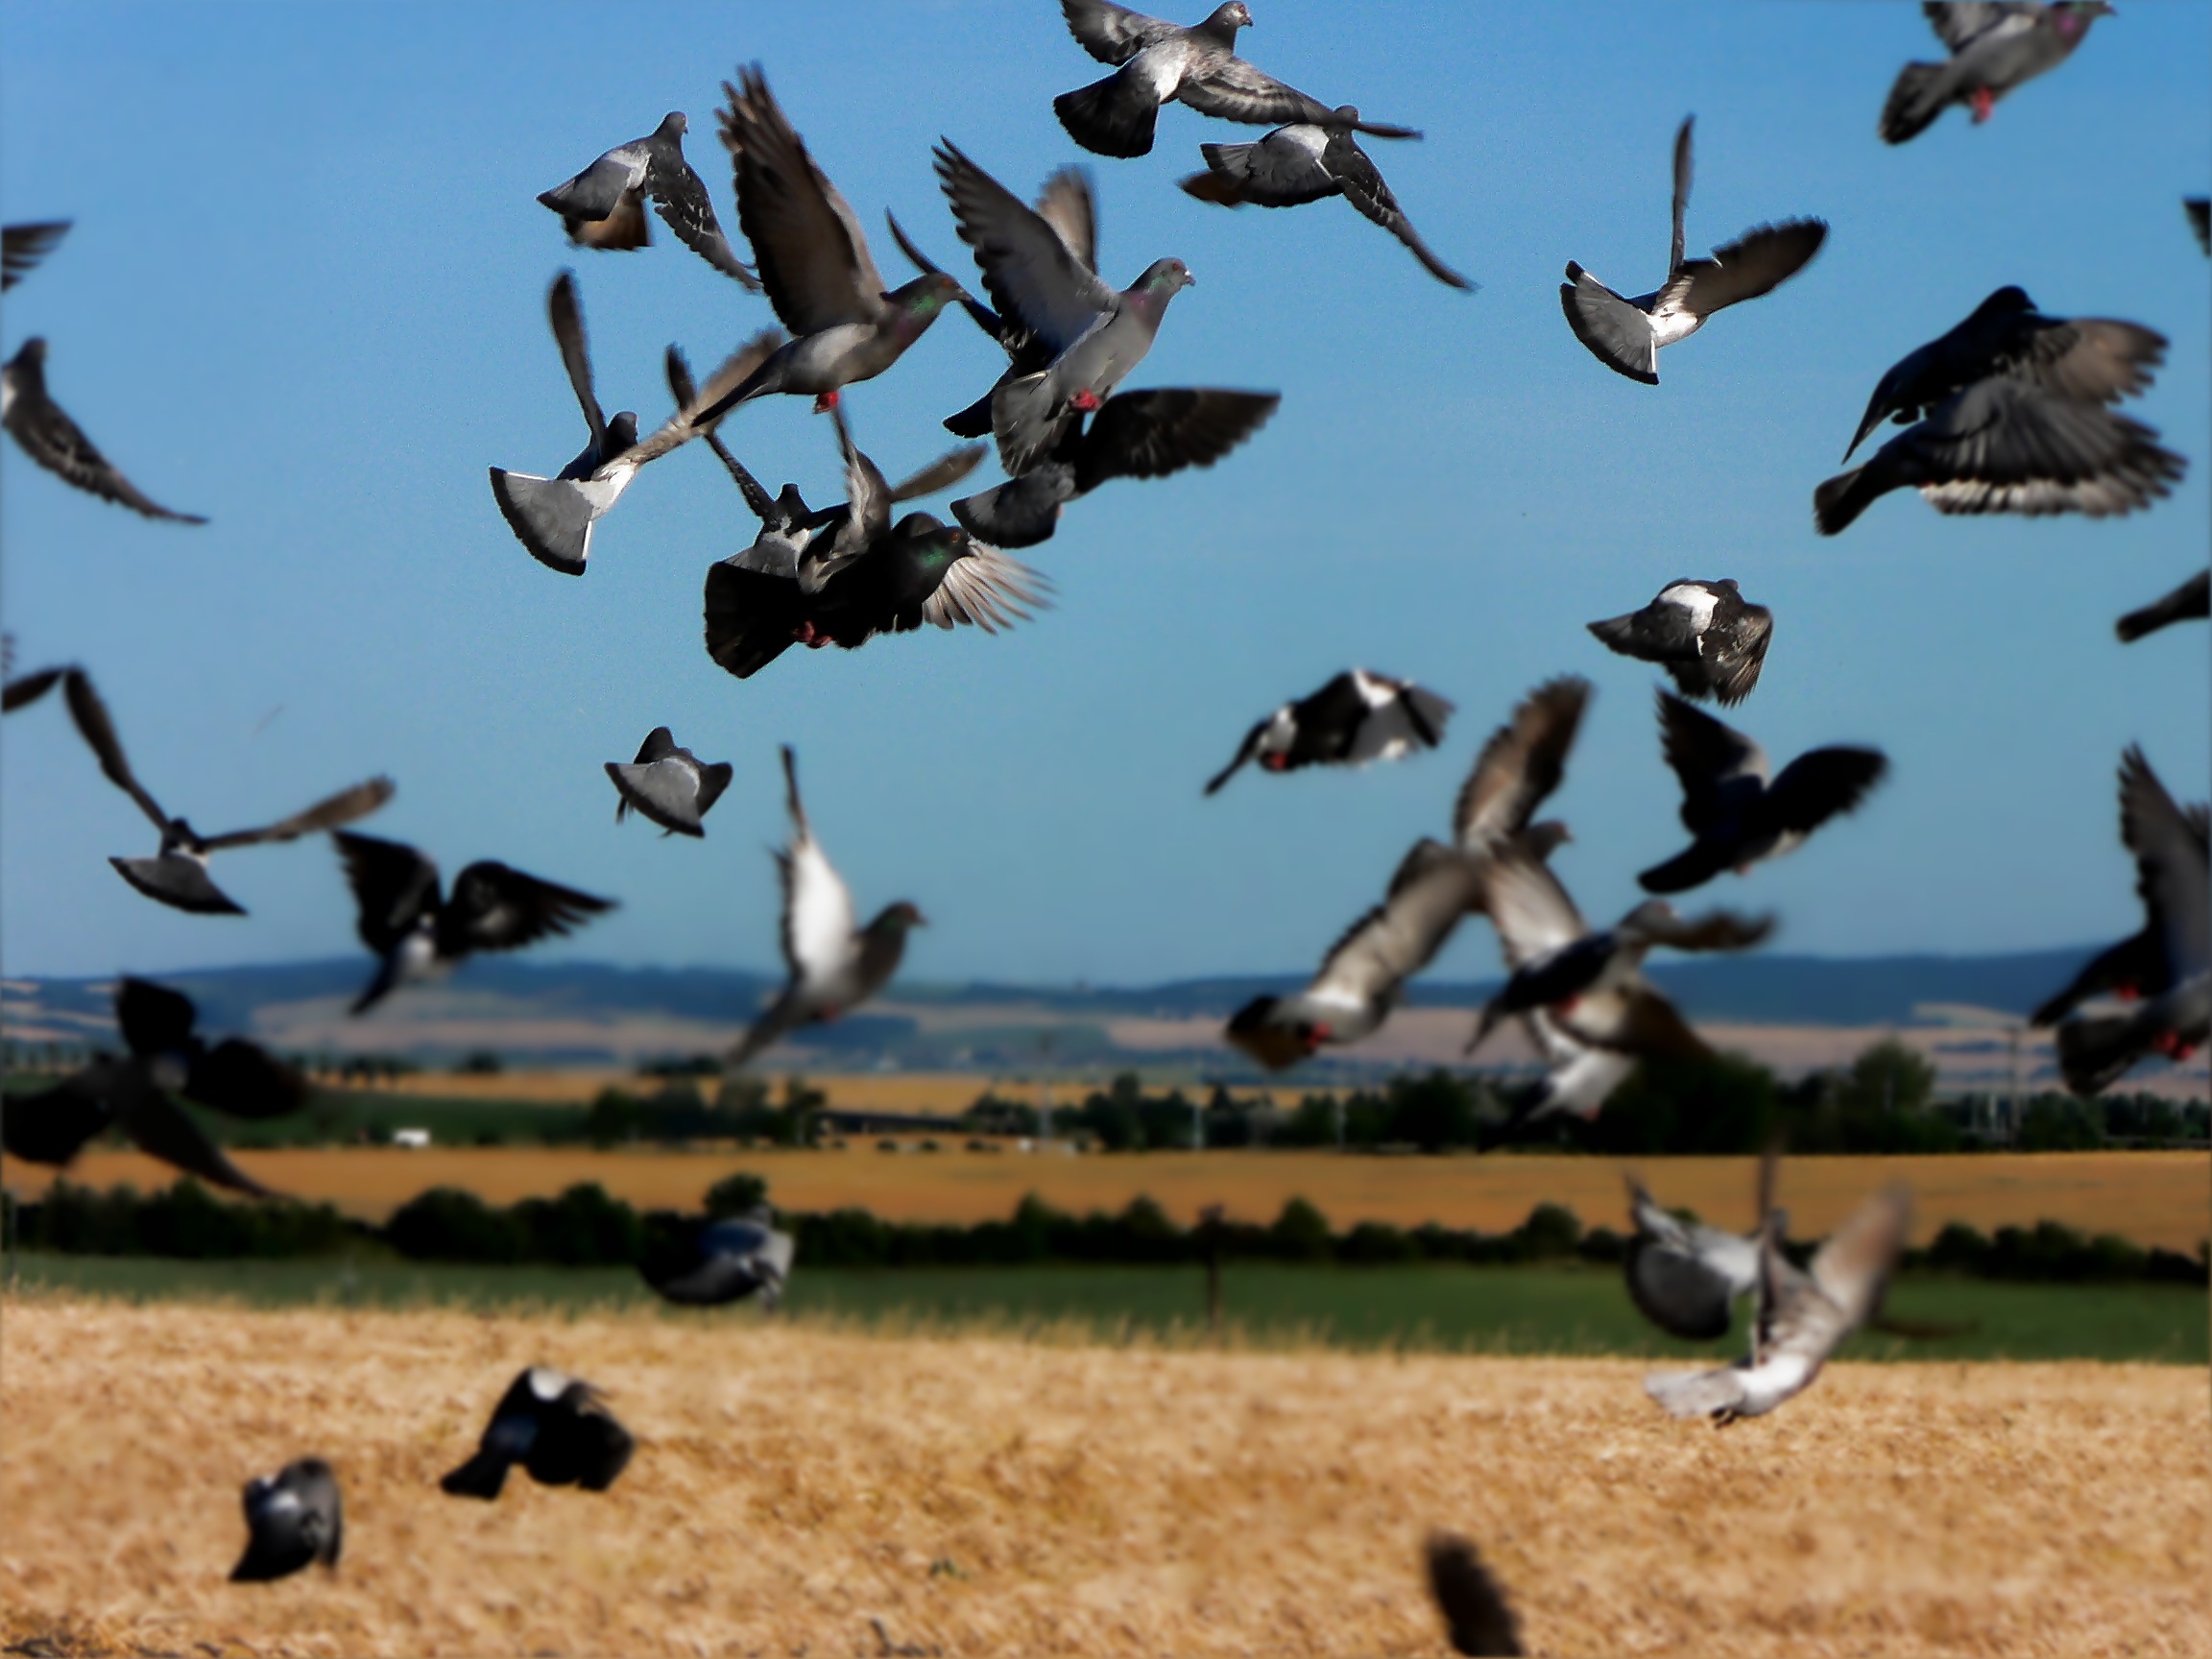
nature, bird, field, flock, wildlife, fauna, savanna, birds, pigeon, vertebrate, water bird, ecosystem, bird migration, perching bird, animal migration, crane like bird